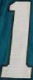
Number: 1